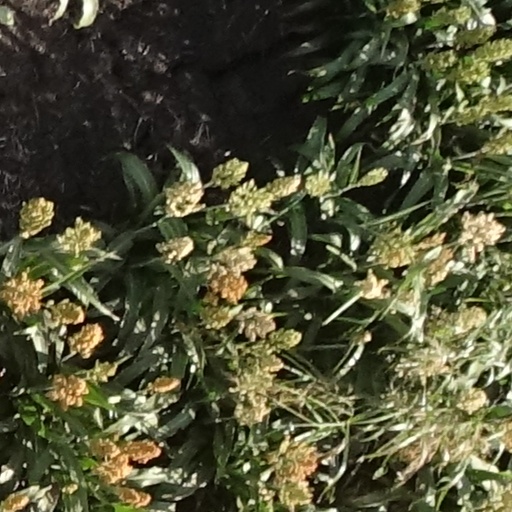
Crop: sorghum